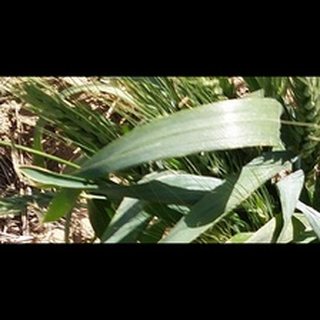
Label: healthy_wheat